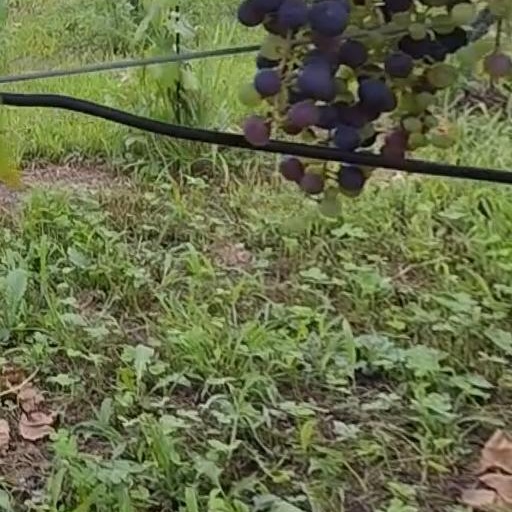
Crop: grape